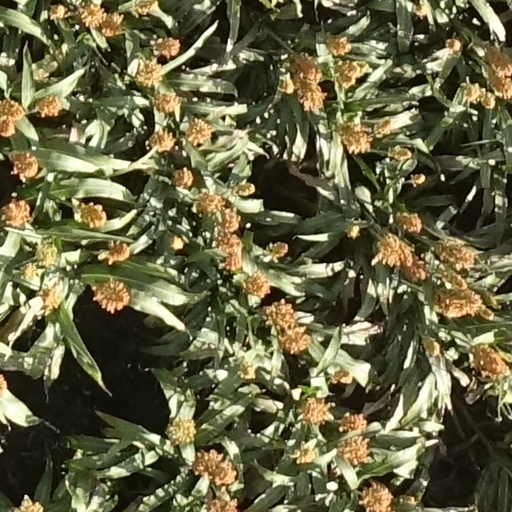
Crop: sorghum